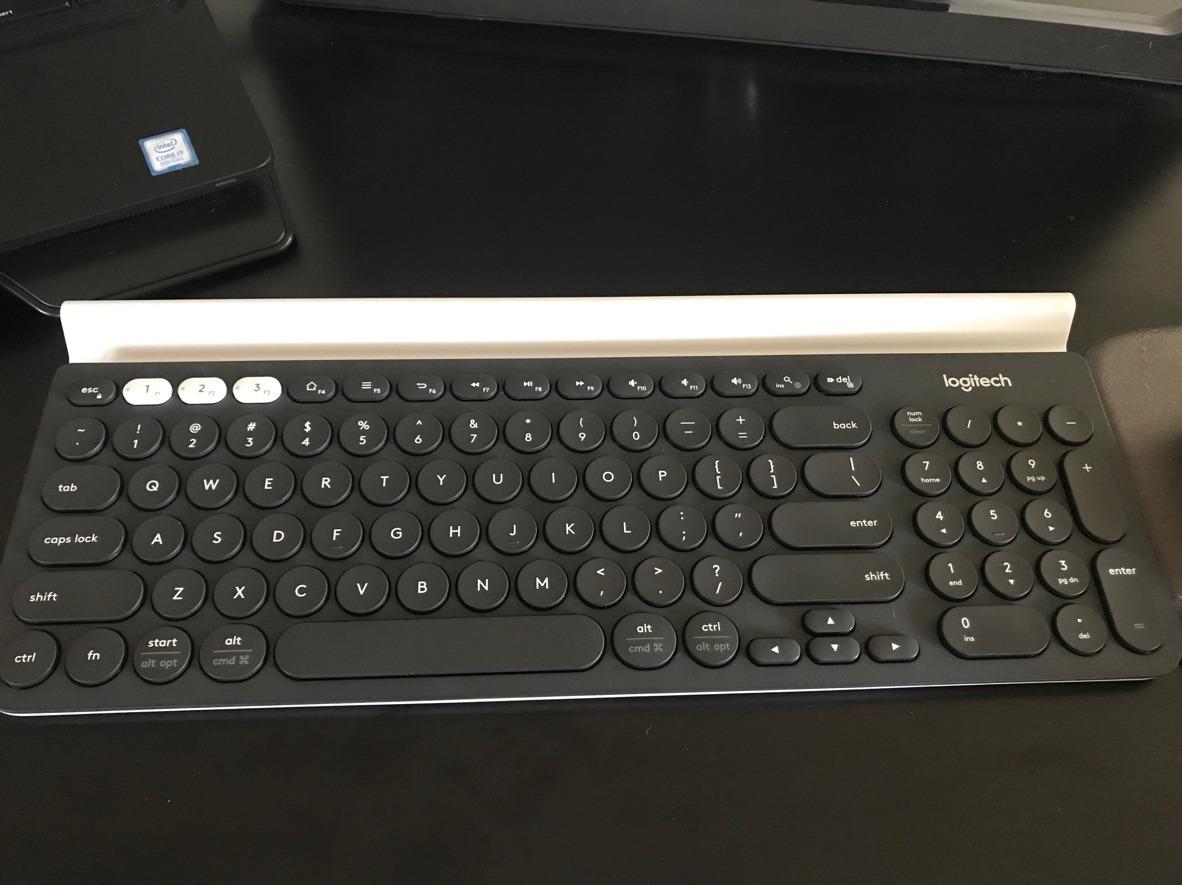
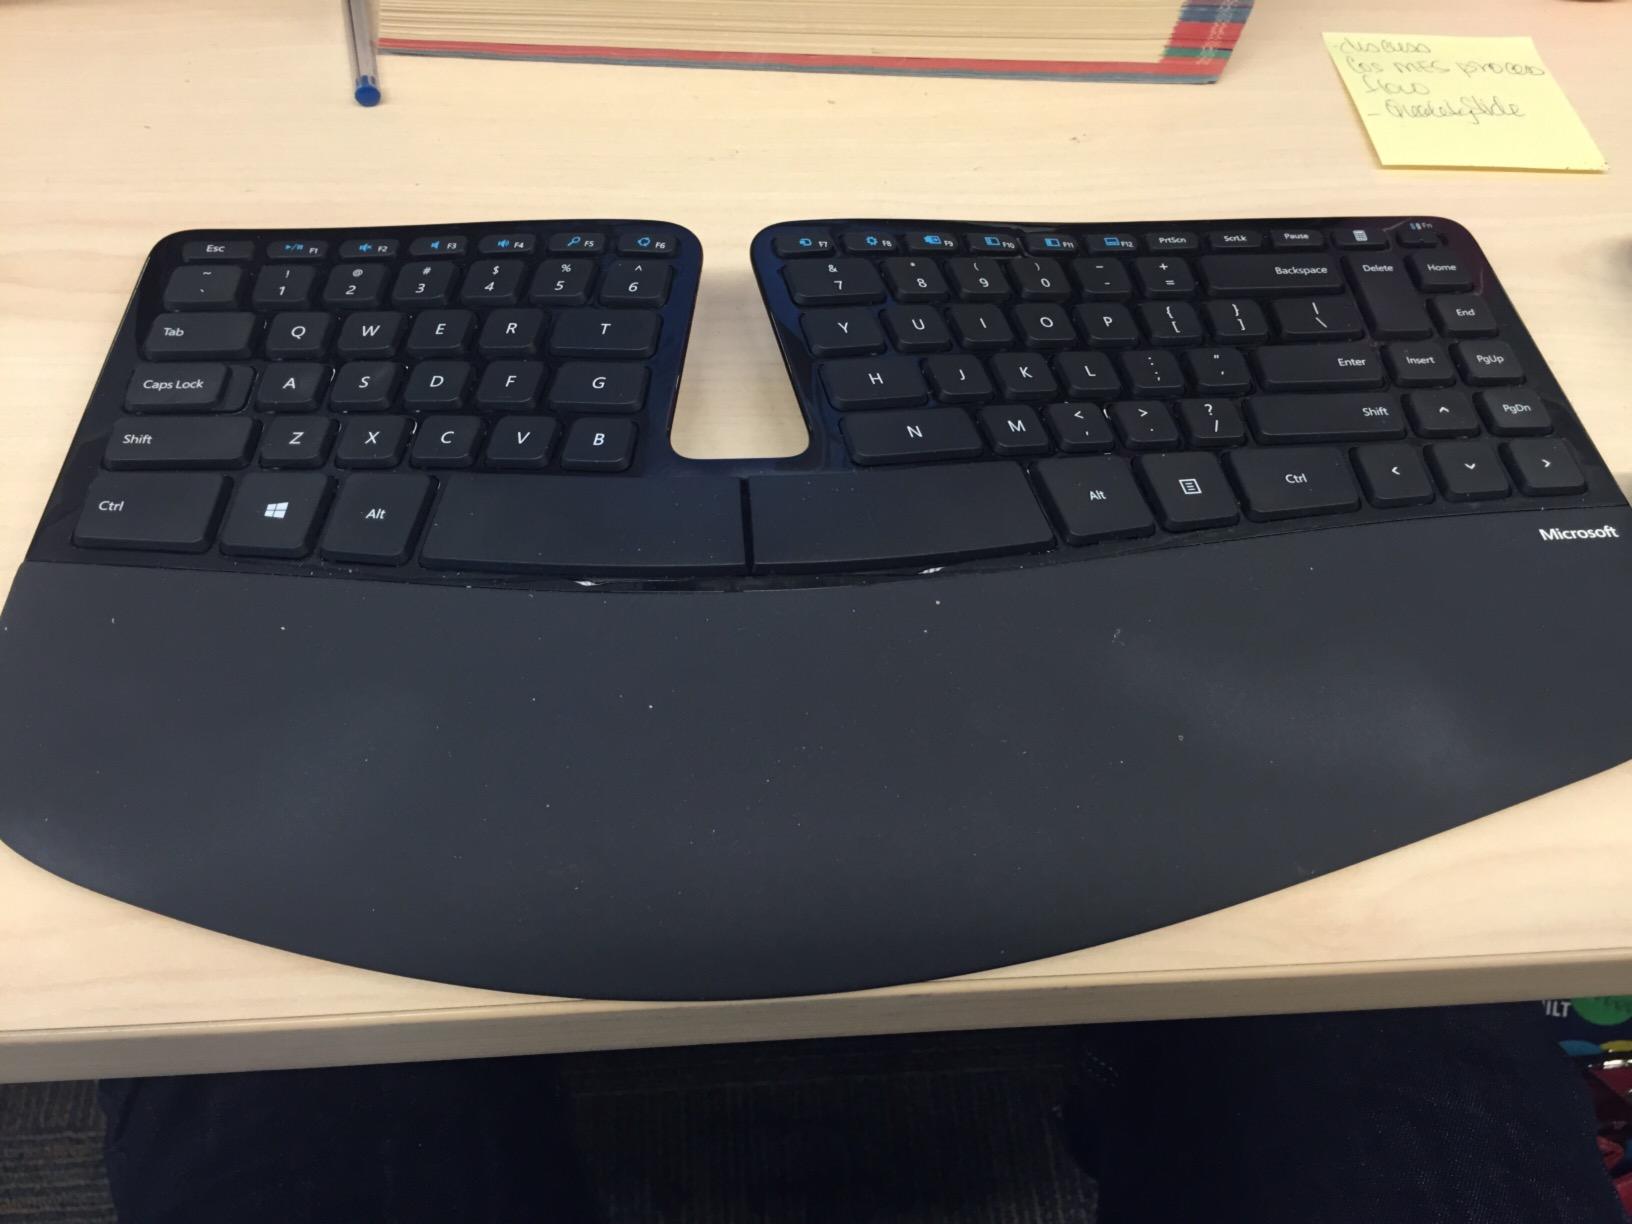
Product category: keyboard
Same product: no